EA Sports UFC 4

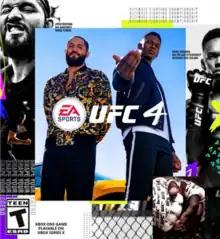
Cover art featuring Jorge "Gamebred" Masvidal and Israel "The Last Stylebender" Adesanya

EA Sports UFC 4 is a mixed martial arts fighting video game developed by EA Vancouver and published by EA Sports. Serving as the sequel to "EA Sports UFC 3" (2018), it was released on August 14, 2020 for PlayStation 4 and Xbox One.